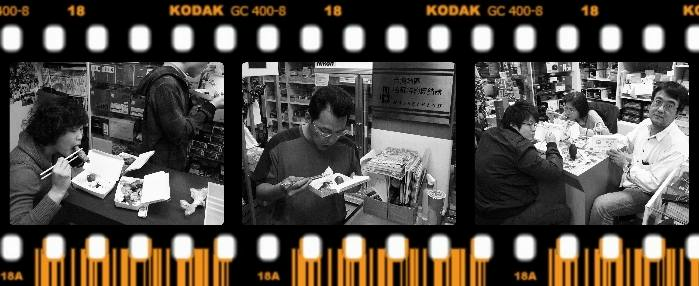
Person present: Yes